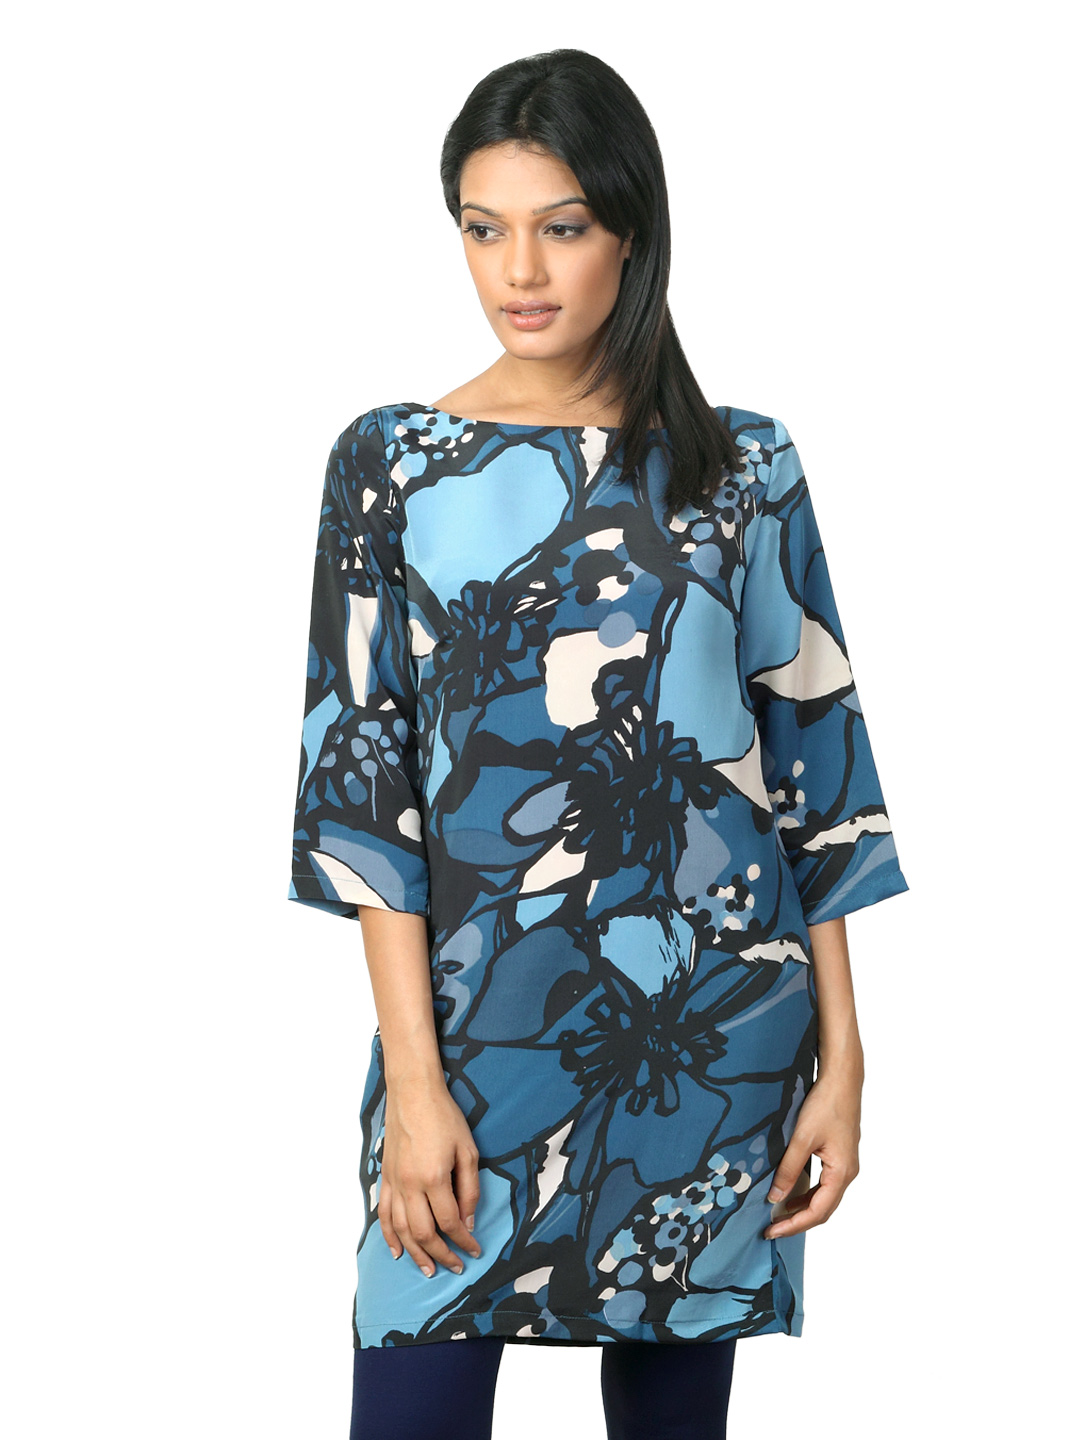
Remanika Women Printed Blue Tunic
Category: Apparel / Topwear / Tunics
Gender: Women
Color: Blue
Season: Summer 2012
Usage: Casual